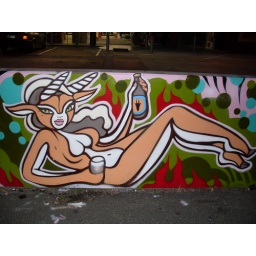
goat girl by deb